Grivitsa

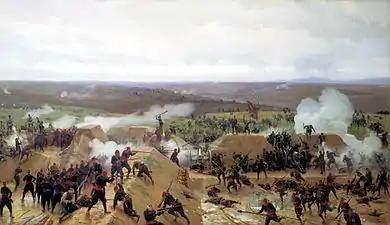
Capturing of the Grivitsa redoubt during the Russo-Turkish War of 1877–1878

Grivitsa (also transliterated as "Grivitza" or "Grivica") is a village in Pleven Municipality, Pleven Province, central northern Bulgaria. It is primarily known as the site of one of the key engagements in the Siege of Plevna during the Russo-Turkish War of 1877–1878.